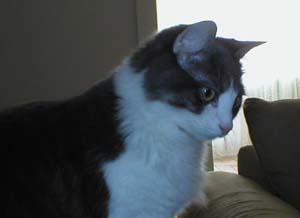
Breed: Maine Coon